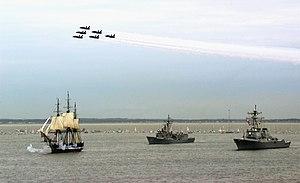
L'USS Constitution est une frégate en bois à trois-mâts de l'United States Navy. Baptisée par le président George Washington d'après la Constitution des États-Unis, elle est le plus vieux navire de guerre encore à flot dans le monde. Lancée en 1797, la Constitution était l'une des six frégates originelles de l'United States Navy autorisées par le Naval Act de 1794 et la troisième à être construite. L'architecte naval Joshua Humphreys conçut les frégates pour qu'elles soient les navires capitaux de la jeune marine américaine ; la Constitution et ses sister-ships étaient donc plus grands et mieux armés que les frégates standards de l'époque. Construite à Boston dans le Massachusetts dans le chantier naval d'Edmund Hartt, elle eut pour premières missions de fournir une protection pour les navires marchands américains lors de la Quasi-guerre avec la France et de lutter contre les pirates barbaresques durant la guerre de Tripoli.